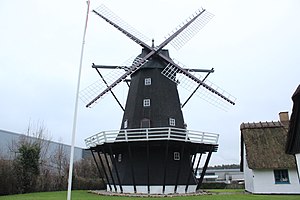
Ejegod Mølle
Ejegod Mølle i januar 2018.
Ejegod Mølle i Nykøbing-Falster
Ejegod Mølle er en hollandsk vindmølle, der blev opført i 1816 i Nykøbing Falster. Møllens yderside er blevet restaureret for nylig, og i 2010 åbnede Legetøjsmuseet i møllen og de tilhørende bygninger, der også er bevaret.